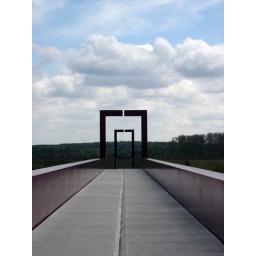
bridge over river oise